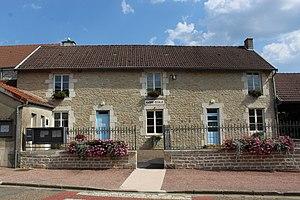
La mairie
Montsaon est une ancienne commune française située dans le département de la Haute-Marne et la région Grand Est. Elle est associée à la commune de Semoutiers depuis 1972.
Semoutiers-Montsaon est une commune française située dans le département de la Haute-Marne, en région Grand Est. Les habitants se nomment les Semonastériens.